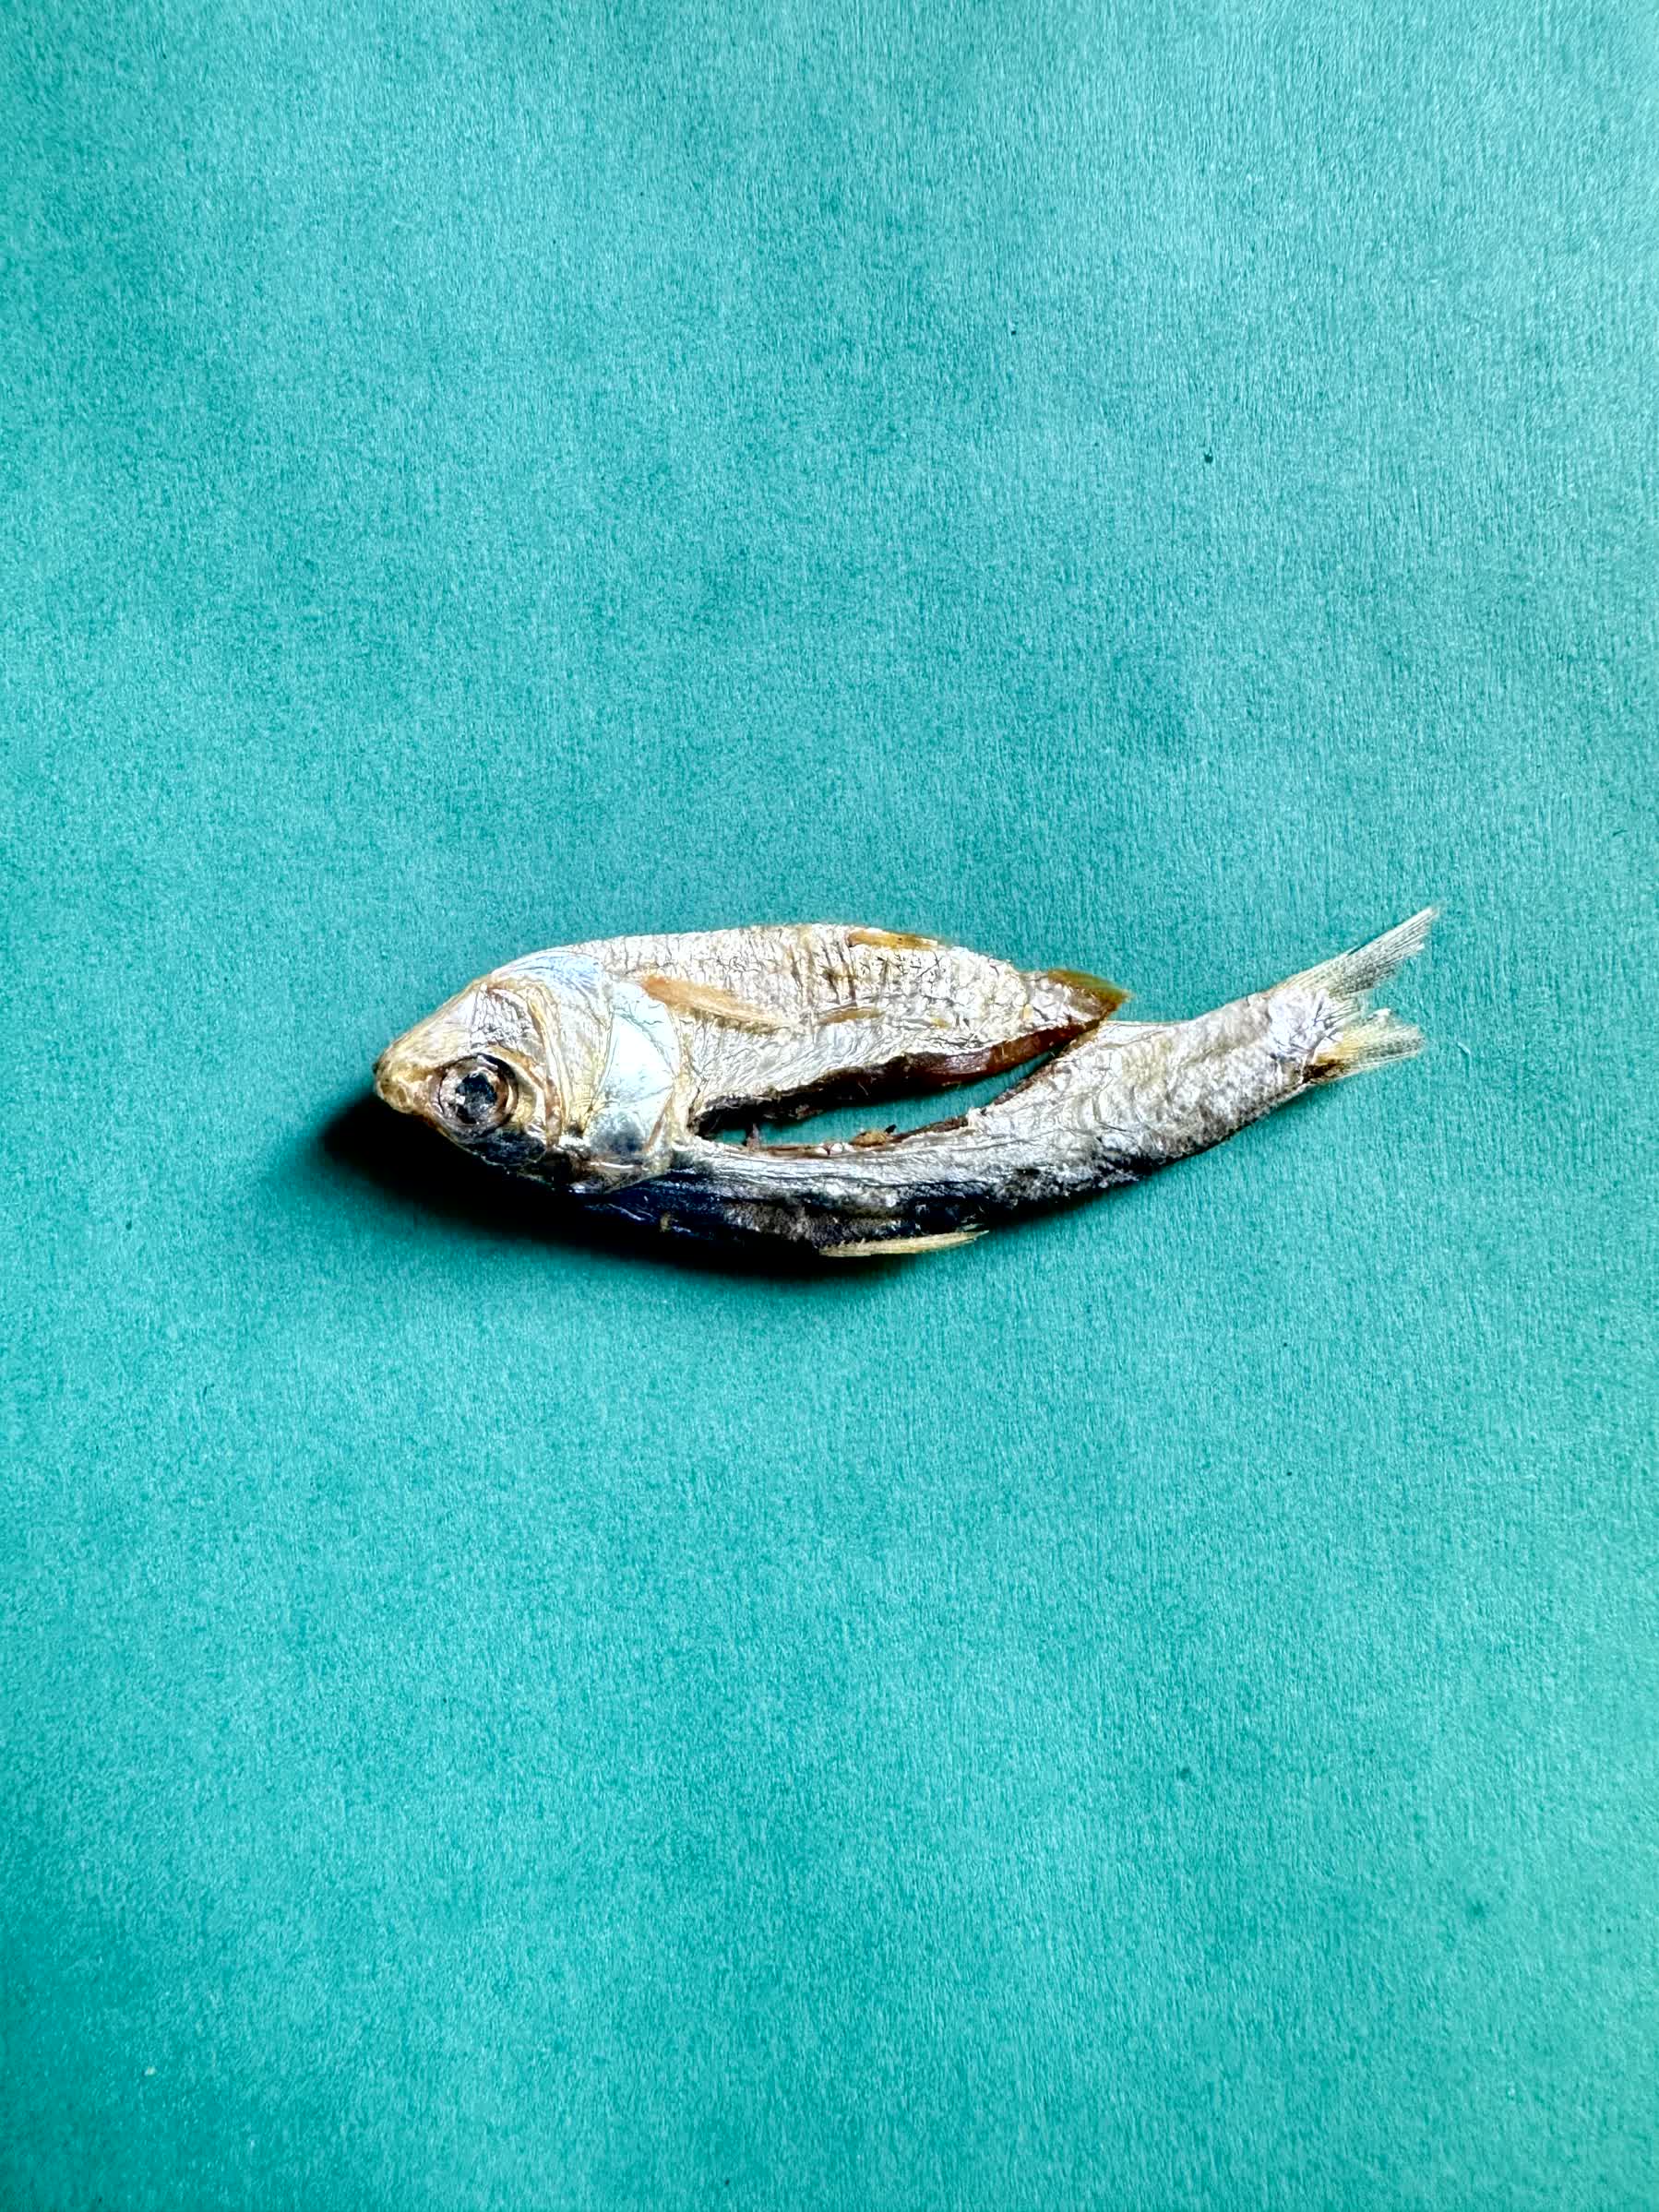
Species: Chapila